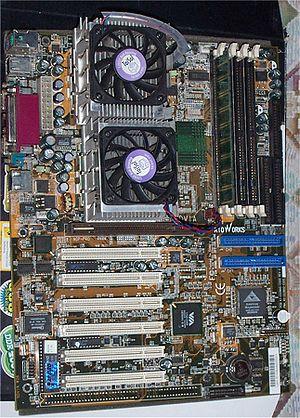
La carte mère est le circuit imprimé qui supporte la plupart des composants et des connecteurs nécessaires au fonctionnement d'un compatible PC. Elle est essentiellement composée de circuits imprimés et de ports de connexion qui assurent la liaison de tous les composants et périphériques propres à un micro-ordinateur afin qu'ils puissent être reconnus et configurés par le microprocesseur grâce au programme contenu dans le BIOS devant effectuer la configuration et le démarrage correct de tous les équipements.
Un matériel informatique est une pièce détachée d'un appareil informatique. Il s'agit d'un domaine important de l’informatique qui va de pair avec le logiciel. Il peut y avoir des pièces situées à l'intérieur de l'appareil et qui sont indispensables à son fonctionnement, comme secondaires ou disposées à l'extérieur.
Un ordinateur multiprocesseur est doté de plusieurs processeurs, et est donc une forme d'architecture parallèle.